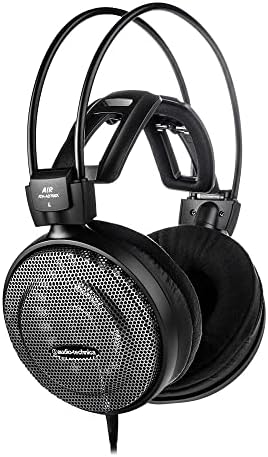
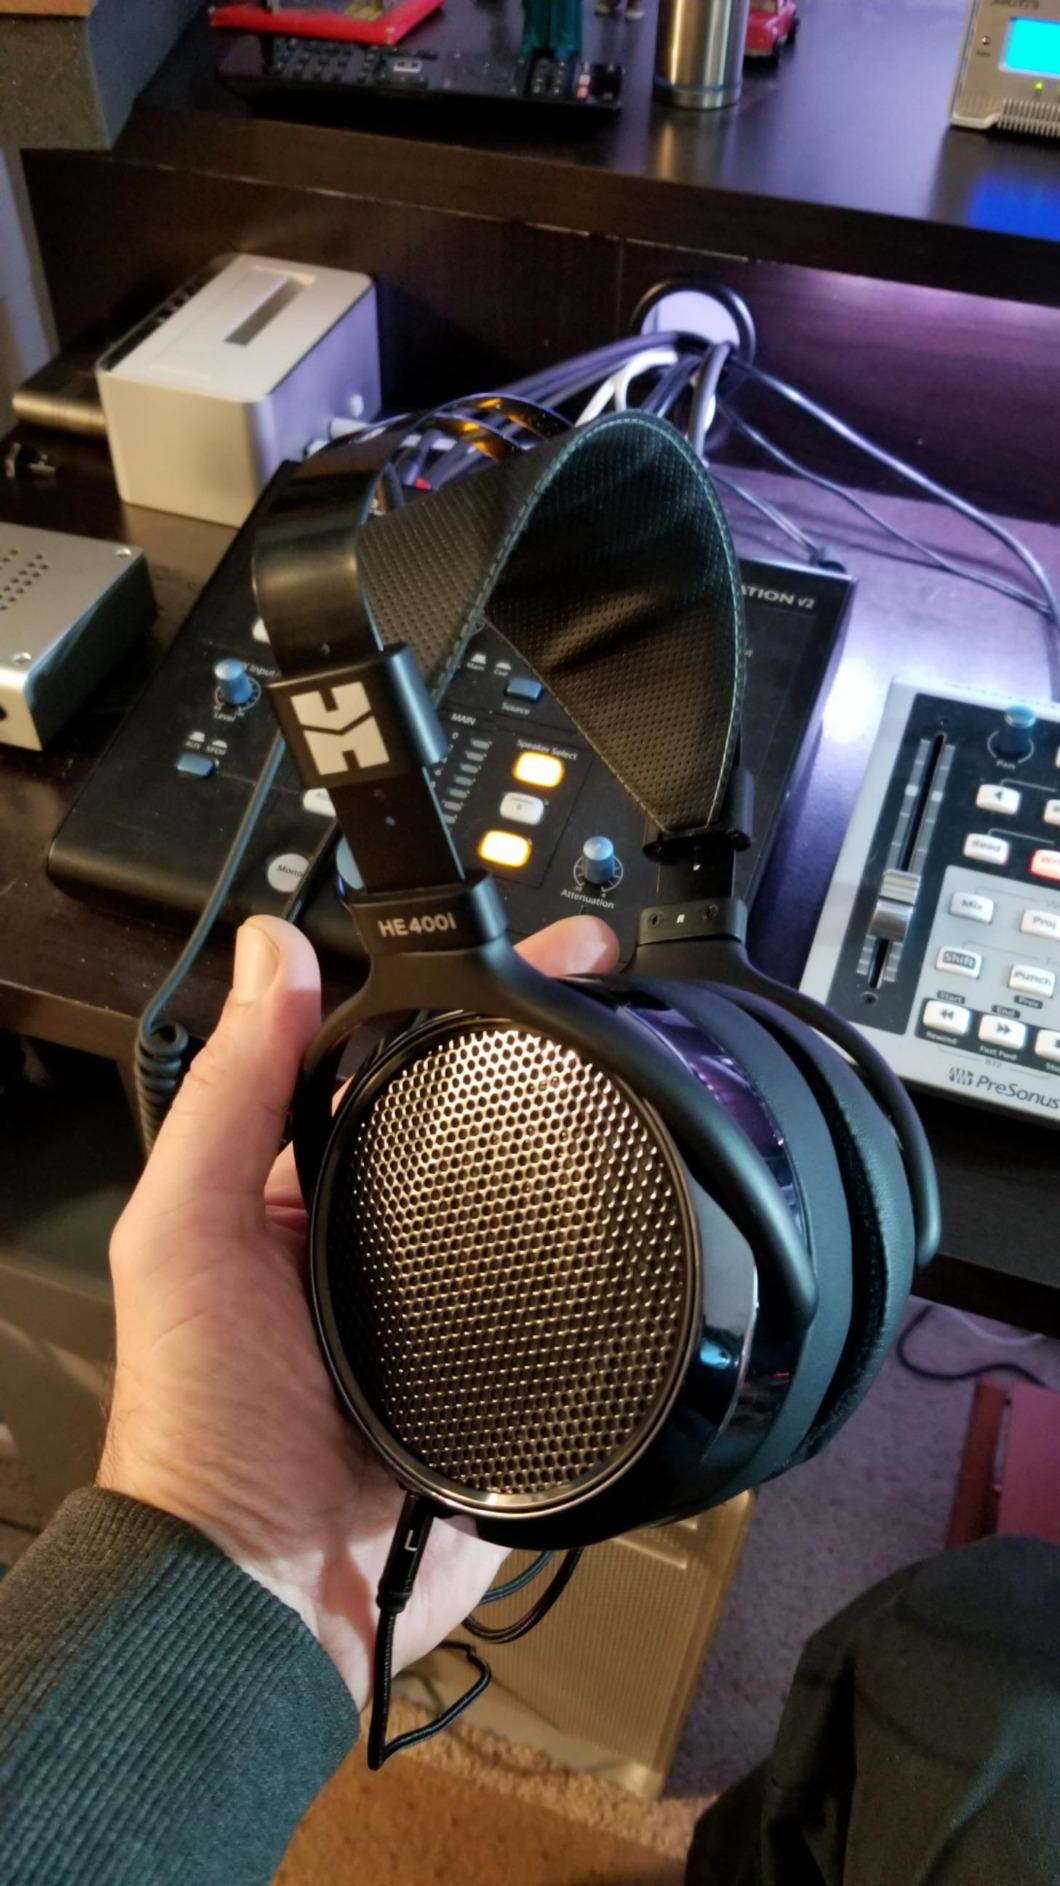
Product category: headphones
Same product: no